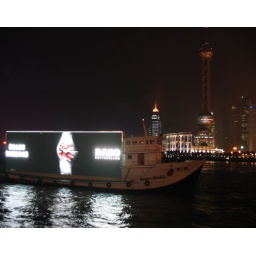
A moving boat carrying commercials on Huangpu river in SH